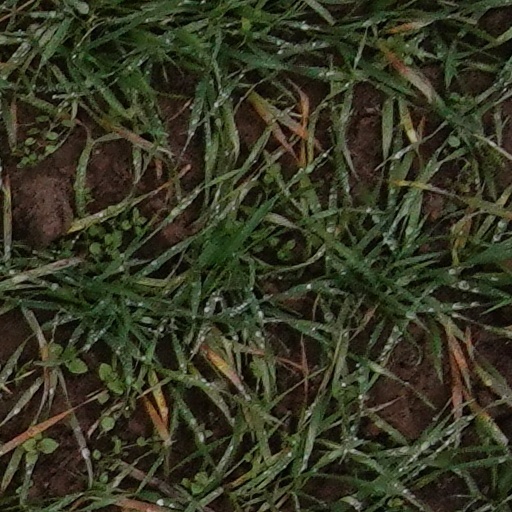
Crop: wheat